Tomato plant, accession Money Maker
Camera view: horizontal (90 deg, fisheye); turntable rotation: 0 degrees
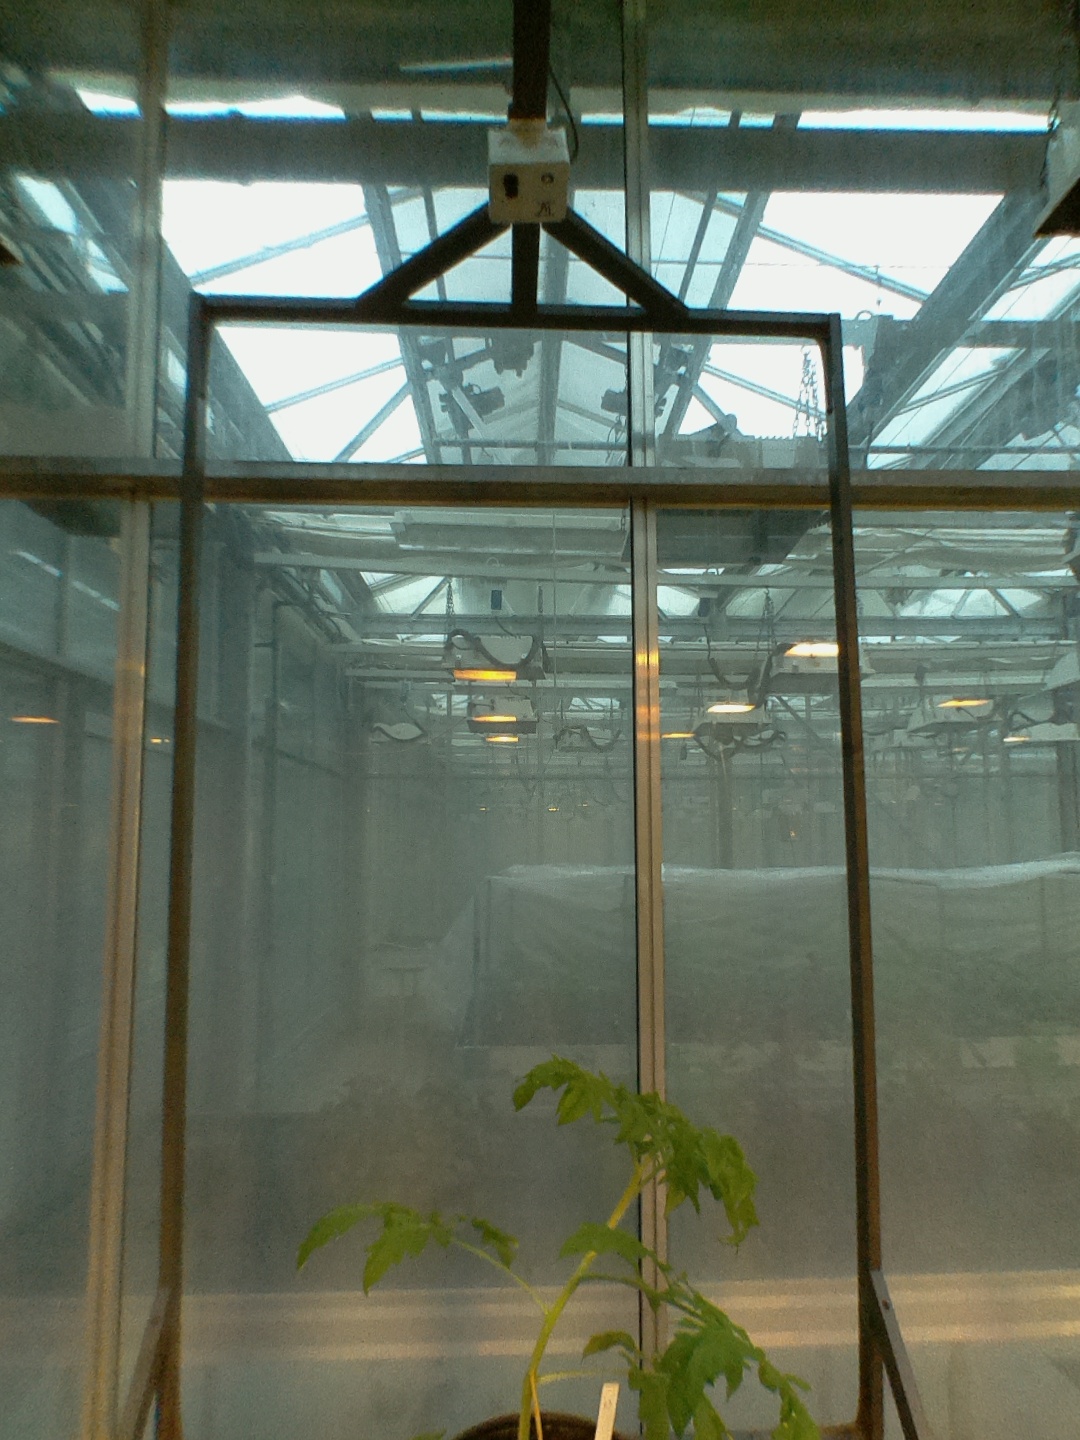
BBCH growth stage 13: 6 of true leaves visible